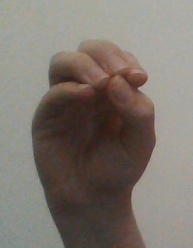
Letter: ha